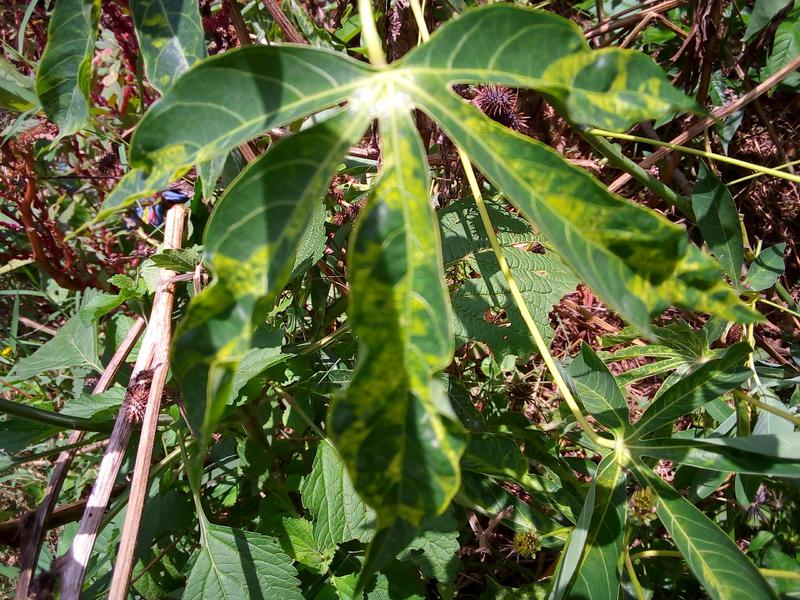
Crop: cassava
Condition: mosaic_disease